History of Huddersfield Town A.F.C.

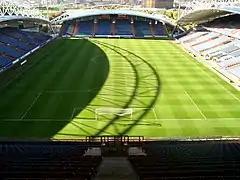
Alfred McAlpine Stadium (currently known as "The John Smith's Stadium")

On 5 June 1995, Warnock left Huddersfield and Brian Horton was appointed as manager and an instant push to the Premier League was put on where the Terriers finished 8th in Division One (now the second tier after the introduction of Premier League in 1992). The following season was more of a struggle, with Town finishing 20th. Horton, along with Dennis Booth, David Moss and Les Chapman, was sacked in October 1997 with Huddersfield at the bottom of the table having not won a single league match. Former fans favourite Peter Jackson, who had played for the club between 1990 and 1994, was quickly given the job. "Jacko" had inherited an unfit Town team that had amassed 4 points from a possible 27 and were rooted to the bottom of the table without a win to their name. The rut didn't stop there and Jacko only managed one point from a possible 15. On 1 November, Huddersfield finally won in the 15th match of the season, by beating Stoke City at the McAlpine 3–1. Town's fortunes started to change with a 1–0 win against Manchester City at Maine Road which happened to be the 10th anniversary of the 10–1 loss in 1987. Three wins in four followed this game and lifted Town from 24th to 22nd in the table. Town climbed to 18th in the table, after a run of six games without defeat (including a 5–2 win away at Crewe and a 5–1 home win against Oxford United). However, Huddersfield went on a terrible run of form and lost five games in six and fell back down to 22nd in the table. Fortunately, another six-game unbeaten run which saw four wins lifted Town to 14th in the table and Town's Division One status was secured. Against all the odds, Jacko and Taff had saved Town from relegation in the "Great Escape" season.